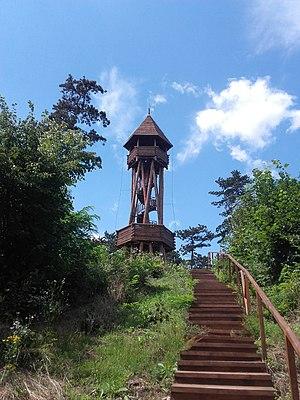
Kovácsvágás est un village et une commune du comitat de Borsod-Abaúj-Zemplén en Hongrie.